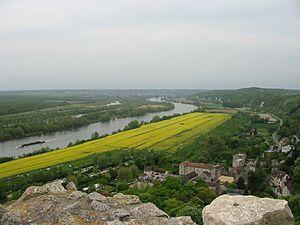
La géographie des Yvelines ne se distingue pas fondamentalement de celle de l'Île-de-France et plus largement du bassin parisien, qui est une vaste plaine sédimentaire. Elle se caractérise cependant, comme celle des autres départements de la grande couronne parisienne par l'importance de l'espace rural.
La Seine est un fleuve français, long de 774,76 kilomètres, qui coule dans le Bassin parisien et arrose notamment Troyes, Paris, Rouen et Le Havre. Sa source se situe à 446 m d'altitude à Source-Seine, en Côte-d'Or, sur le plateau de Langres. Son cours a une orientation générale du sud-est au nord-ouest. La Seine se jette dans la Manche entre Le Havre et Honfleur. Son bassin versant, d'une superficie de 79 000 km², englobe près de 30 % de la population du pays.